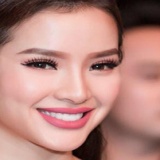
ca sĩ Phương Trinh Jolie